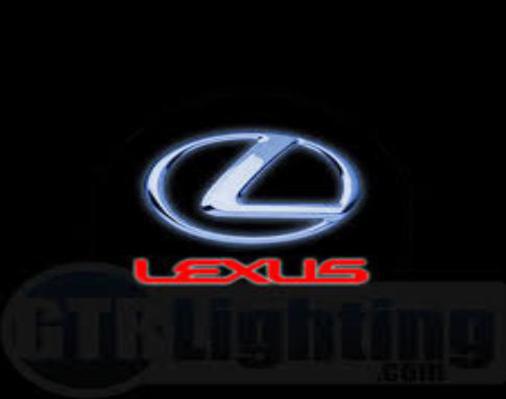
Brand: lexus-1
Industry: Transportation